Jack Pritchard (footballer)

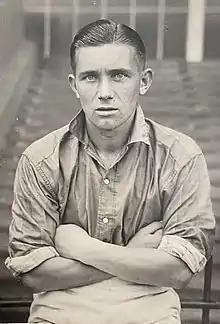
Pritchard in 1938.

Harvey John Pritchard (30 January 1918 – May 2000) was an English professional footballer who played in the Football League for Southend United, Crystal Palace, Manchester City and Coventry City as an outside forward. He was capped by England at youth level and later served as trainer at Folkestone Town and Chelmsford City.